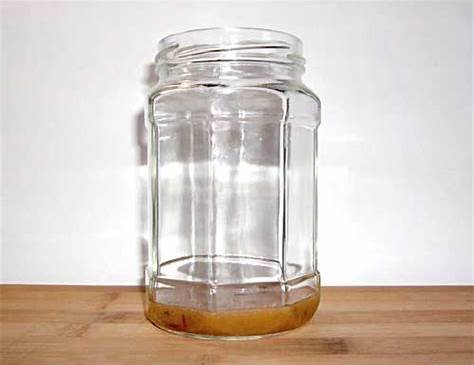
Waste category: glass